Can Batlló (La Bordeta)

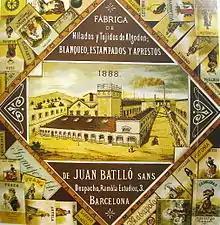
Advertising of "Joan Batlló" enterprise

In 1892 Joan Batlló i Barrera died, unmarried, and with no descendants. His nephews, Romà and Domènec Batlló i Sunyol continued the business under the name ""Sobrinos de Juan Batlló"". In 1898 they had already doubled the power of the factory to 1,200 horsepower, and increased capacity to on 32,000 spindles and 900 looms, and they had bought new machinery for the printing section. They also started manufacturing knitwear, a very original product for a traditional textile factory.